The Hooters

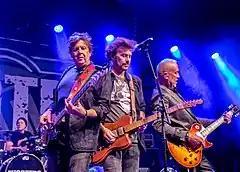
The Hooters at the Zelt-Musik-Festival in Freiburg, Germany, in 2018

On November 21, 2001, the Hooters performed a one-off show at the Spectrum in Philadelphia to celebrate disc jockey Pierre Robert's 20th anniversary at local rock radio station WMMR, the first major station to play the music of the Hooters in the early 1980s.